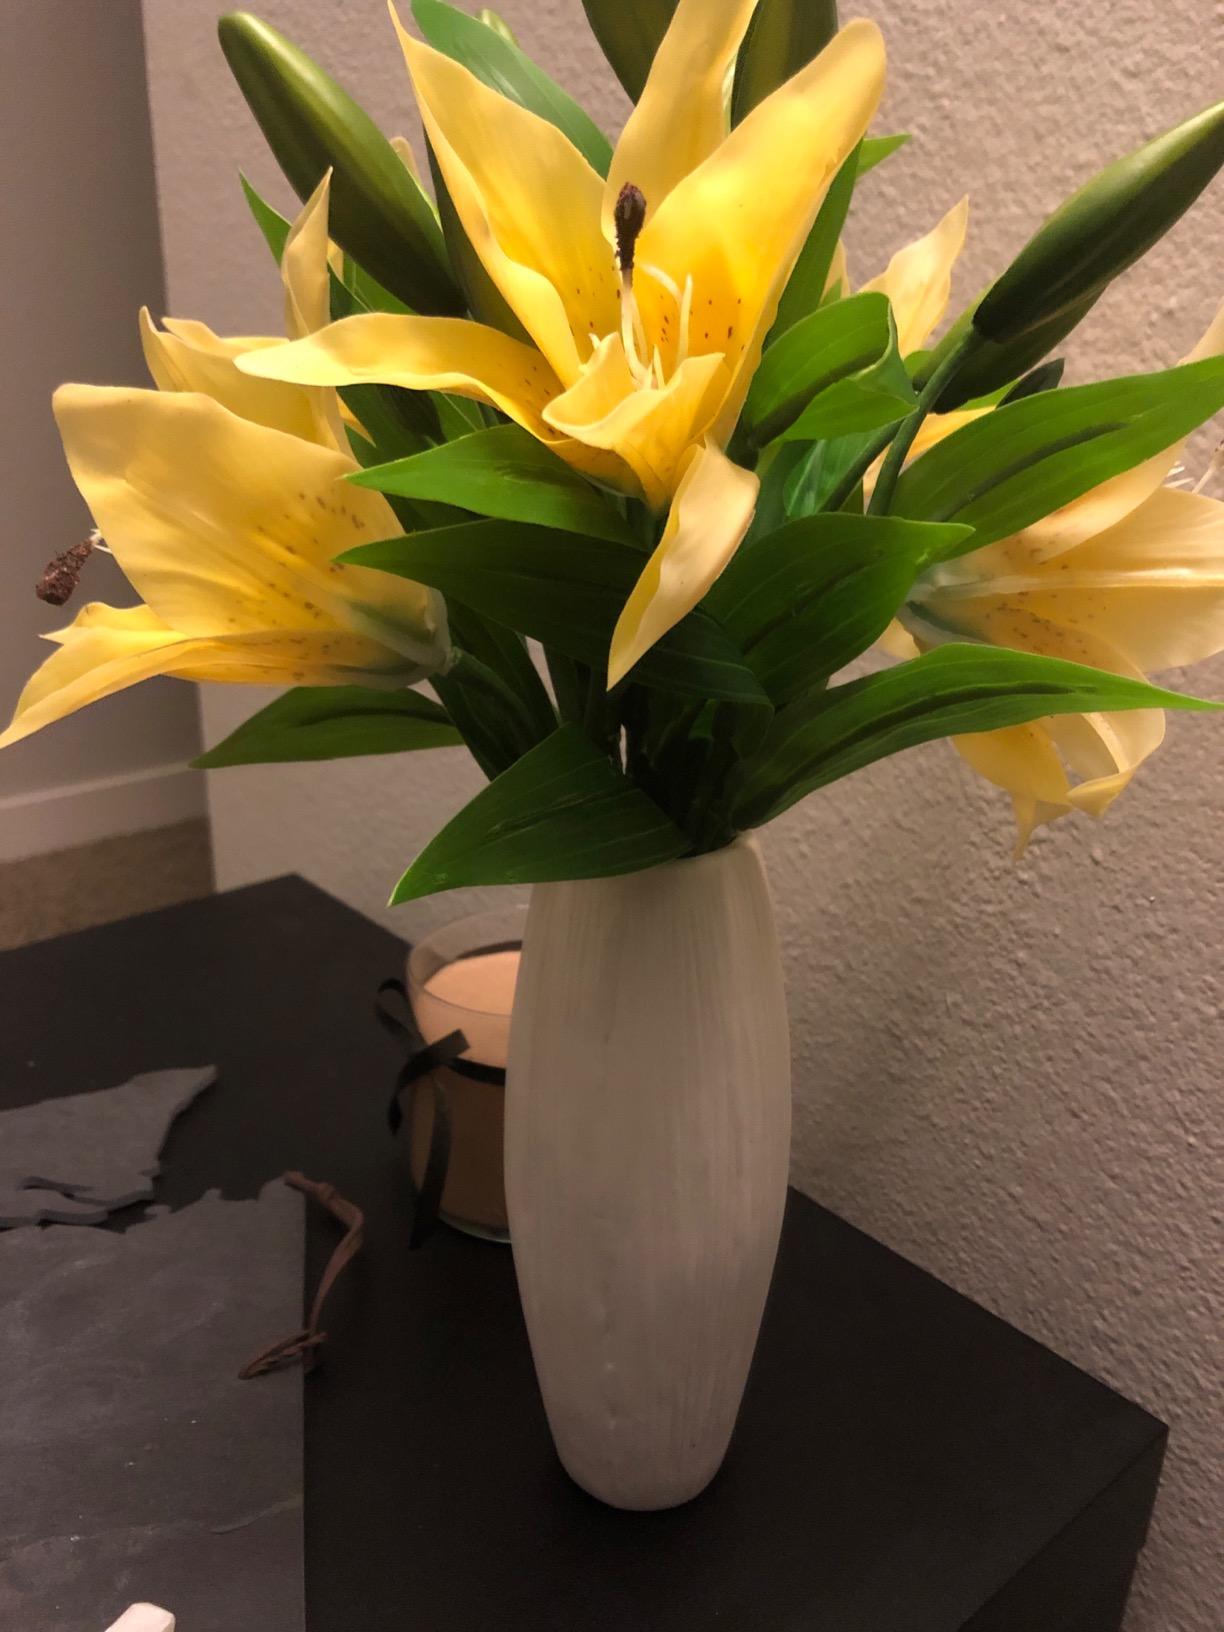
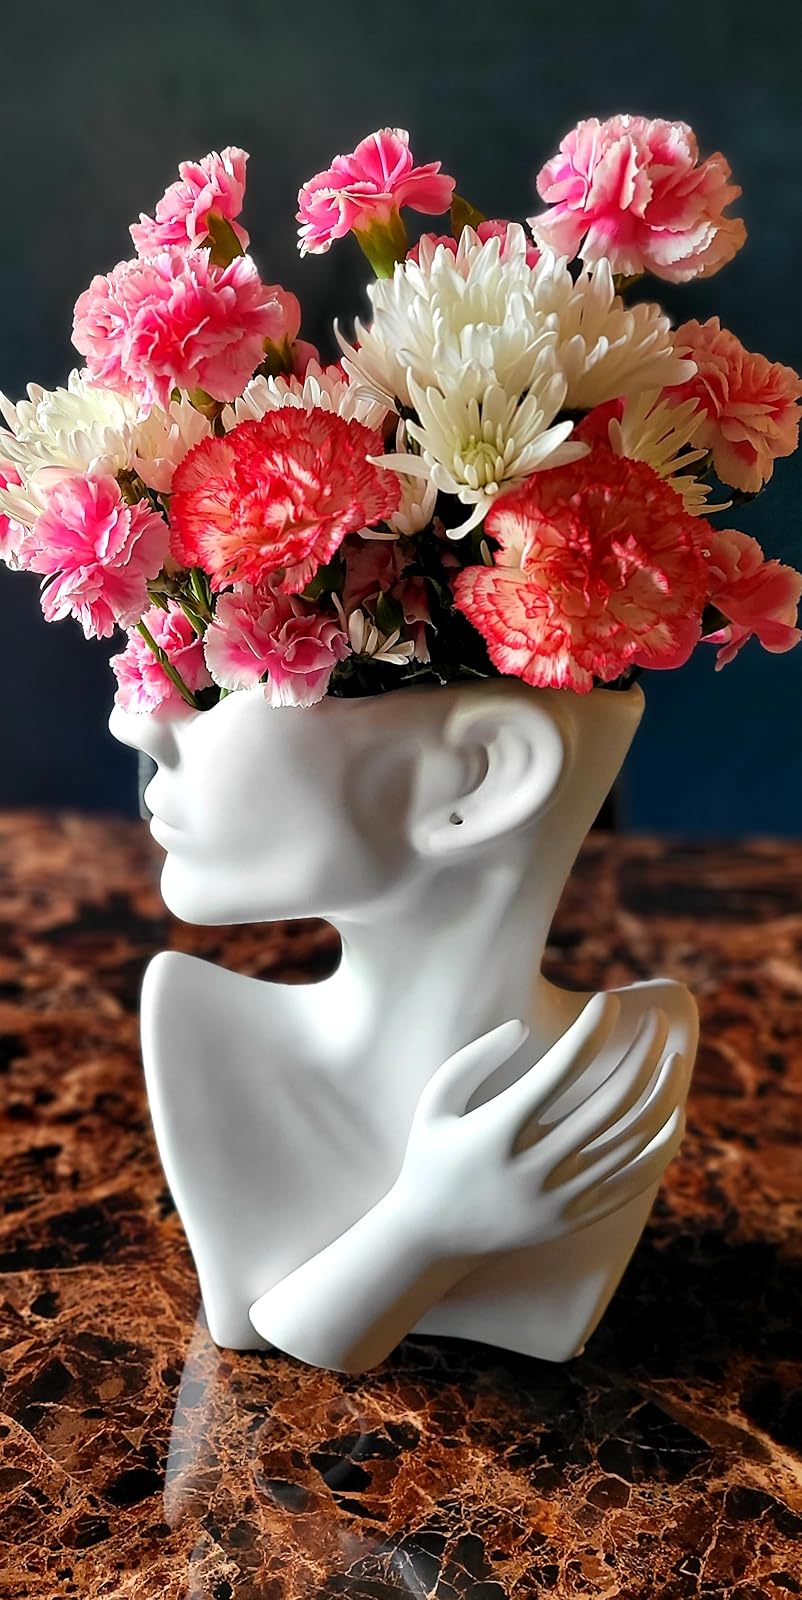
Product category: vase
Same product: no